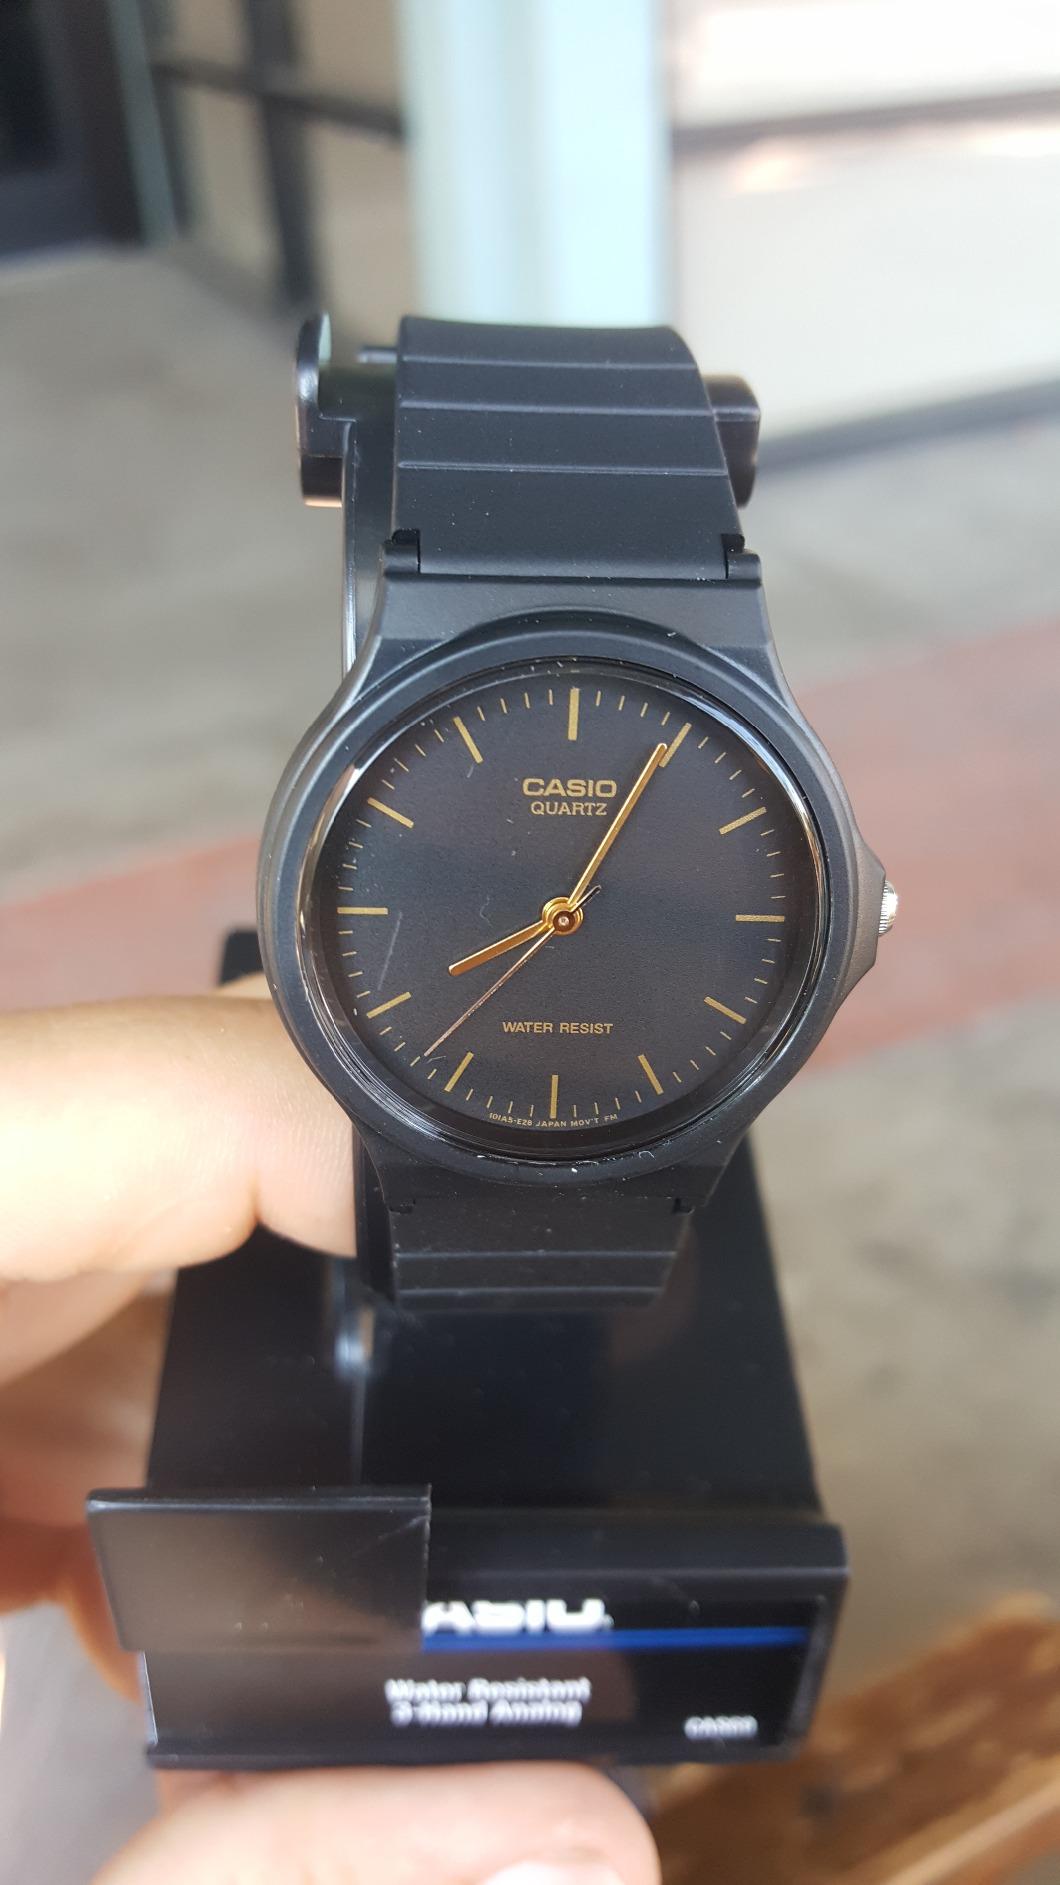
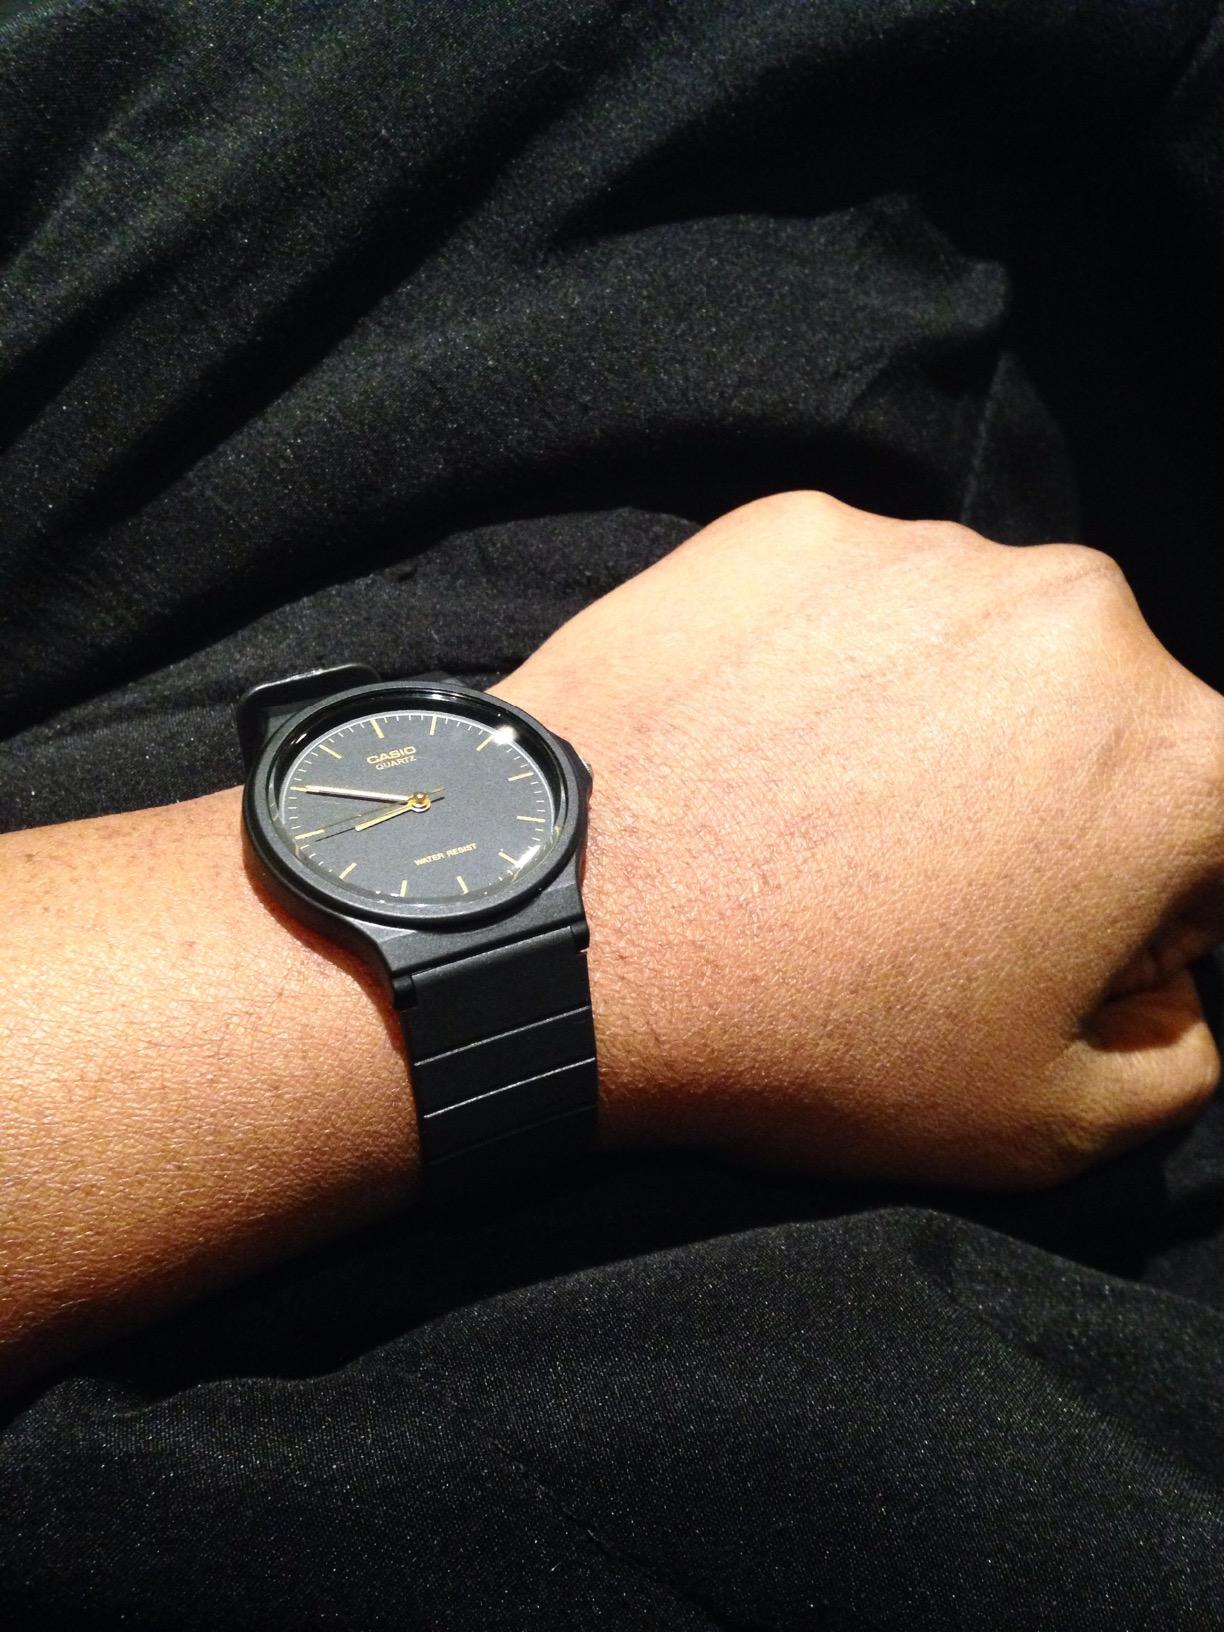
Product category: accessories_watch
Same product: yes